Len Dockett

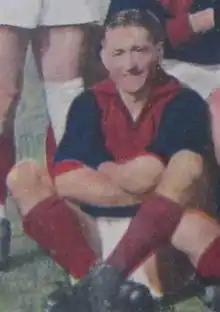

Leonard Sydney Dockett (5 March 1920 – 1 January 2008) was an Australian rules football player in the Victorian Football League, and he also played cricket for the VCA Colts cricket team in the 1938–39 and 1939–40 season, making 22 runs while there, and for Richmond in the 1938–39 and 1955–56 season, with a total of 121 runs.